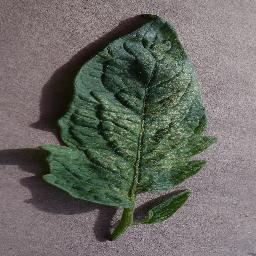
Label: Tomato___Spider_mites Two-spotted_spider_mite